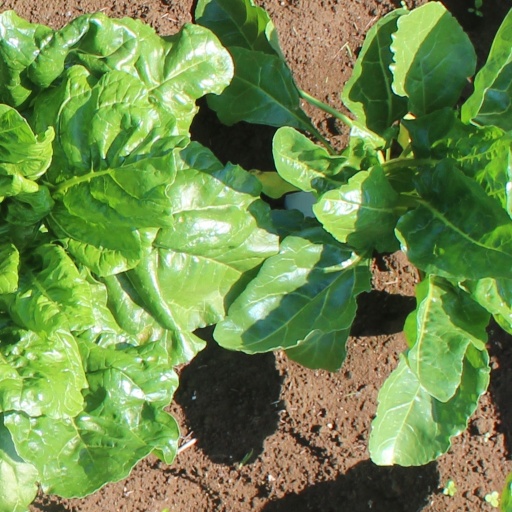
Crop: sugar beet